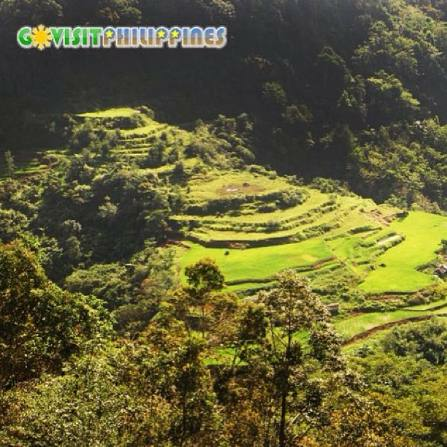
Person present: No